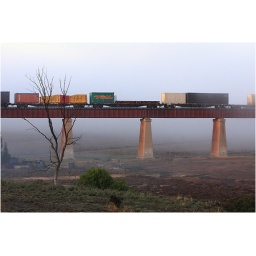
early morning - train crossing bridge in mist